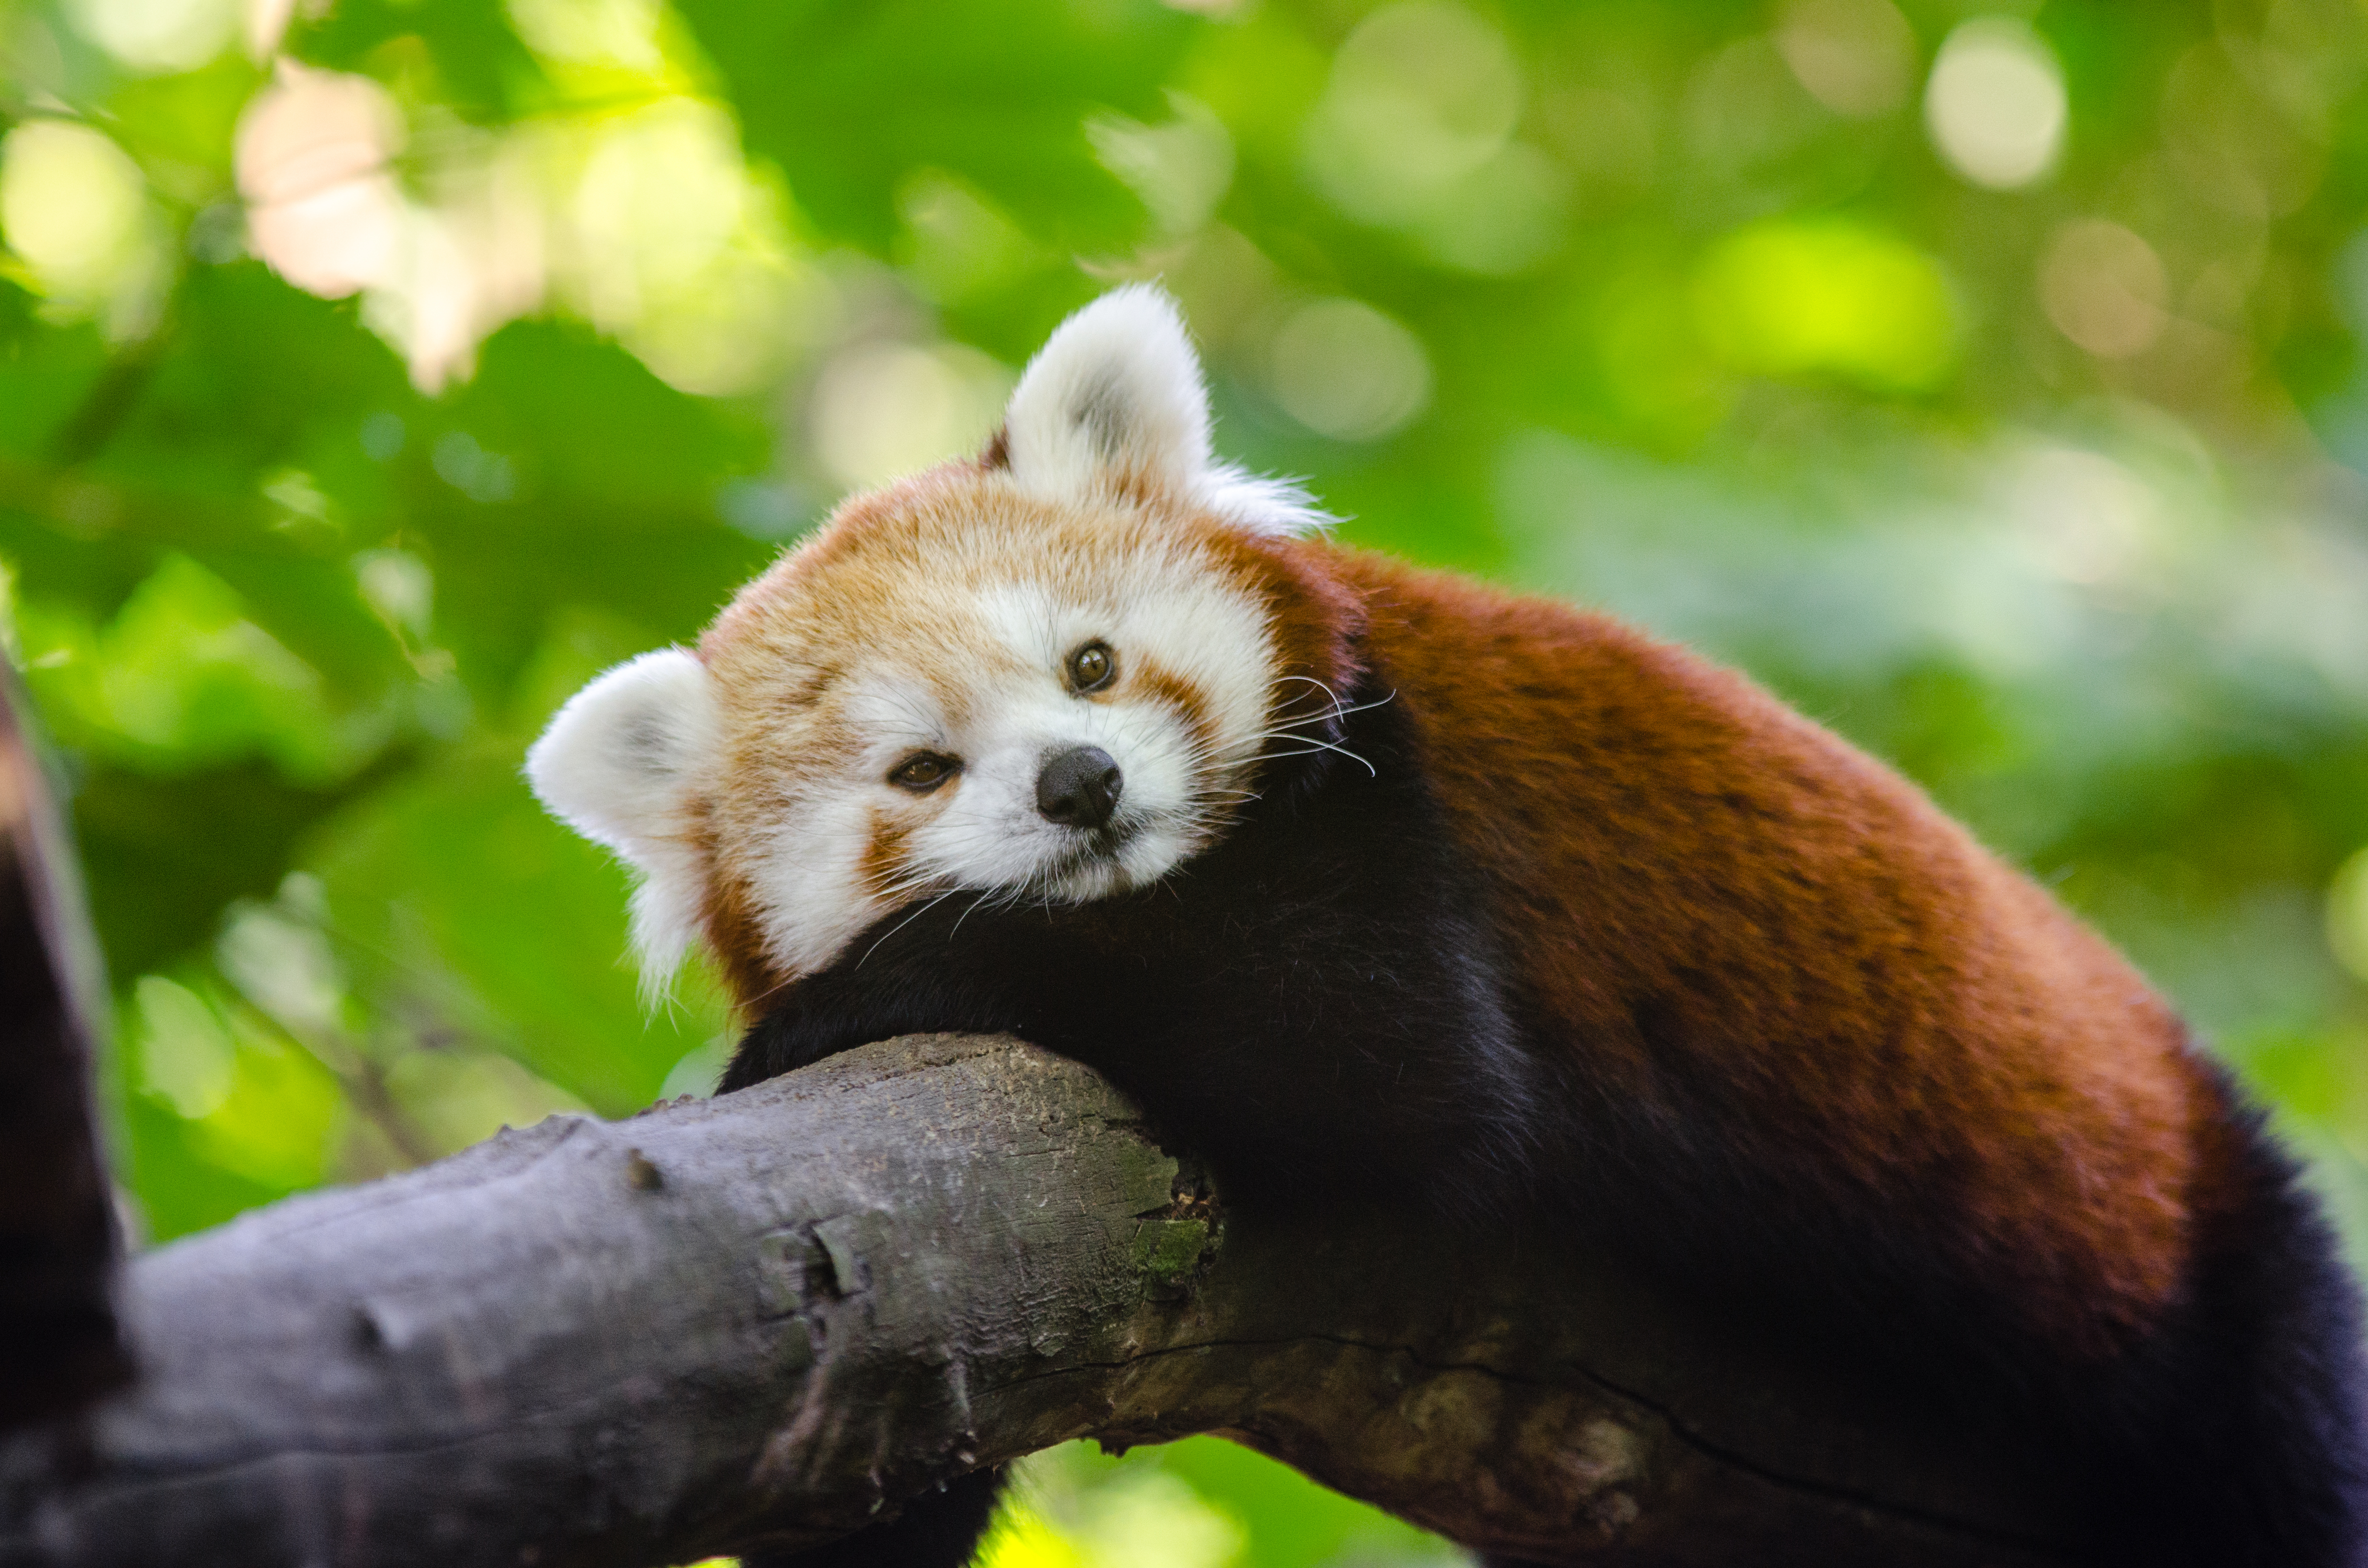
tree, bokeh, sweet, animal, cute, female, wildlife, zoo, young, green, red, mammal, nikon, fauna, red panda, panda, endangered, vertebrate, germany, deutschland, tier, adorable, d7000, roter, kleiner, niedlich, sues, suess, species, bedrohte, tierart, tierpark, weiblich, jungtier, s s